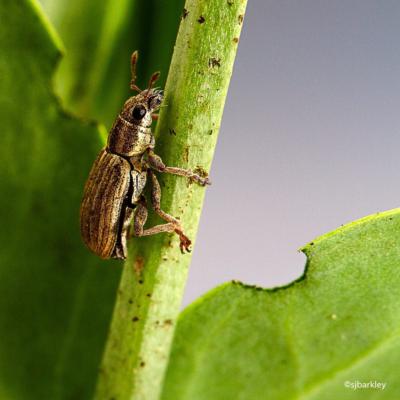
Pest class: pea_leaf_weevil